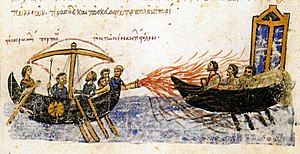
Det Byzantinske Rige / Historie / Forfald og genrejsning
Græsk ild. Næsten samtidig bogillustration.
Det Byzantinske Rige blev skabt i en opbrudstid markeret af interne magtkampe og grænsekrige i det romerske verdensrige.